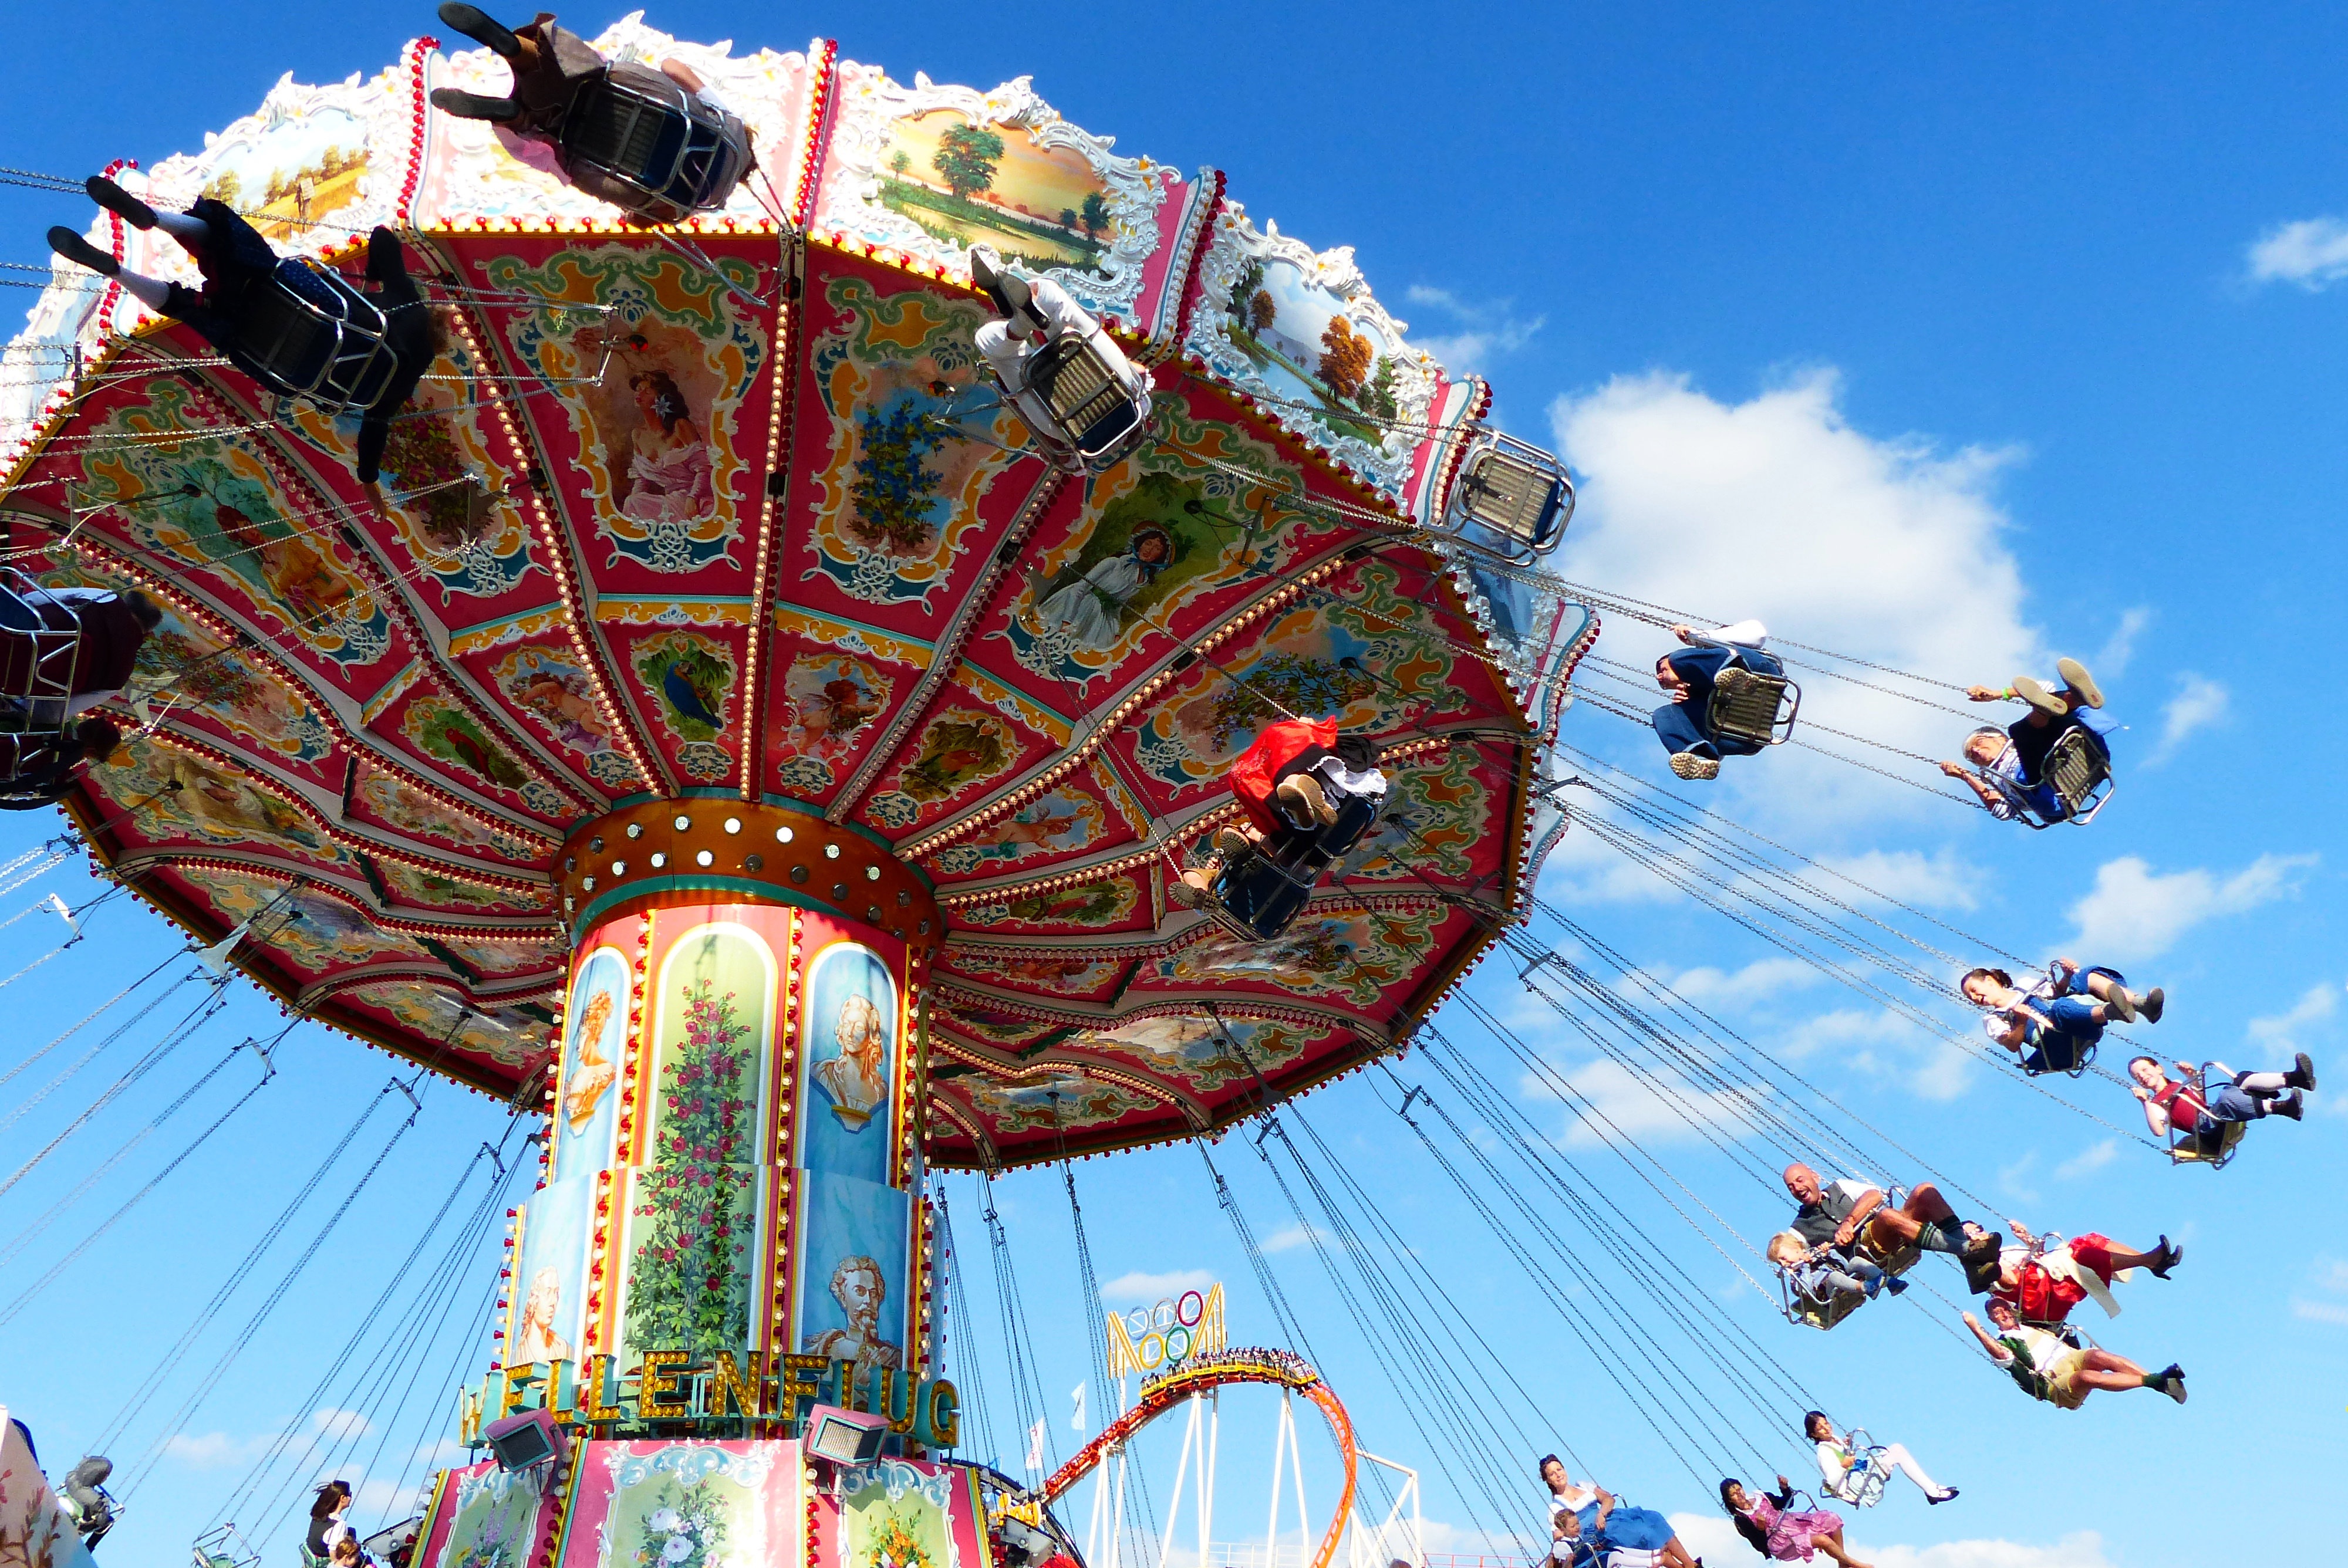
sunshine, fly, recreation, amusement park, park, carousel, leisure, festival, fun, bavaria, fair, entertainment, munich, oktoberfest, dirndl, folk festival, customs, upper bavaria, leather pants, autumn weather, maypole, chain carousel, pointed bummel, white blue sky, aviator carousel, amusement ride, outdoor recreation, nonbuilding structure